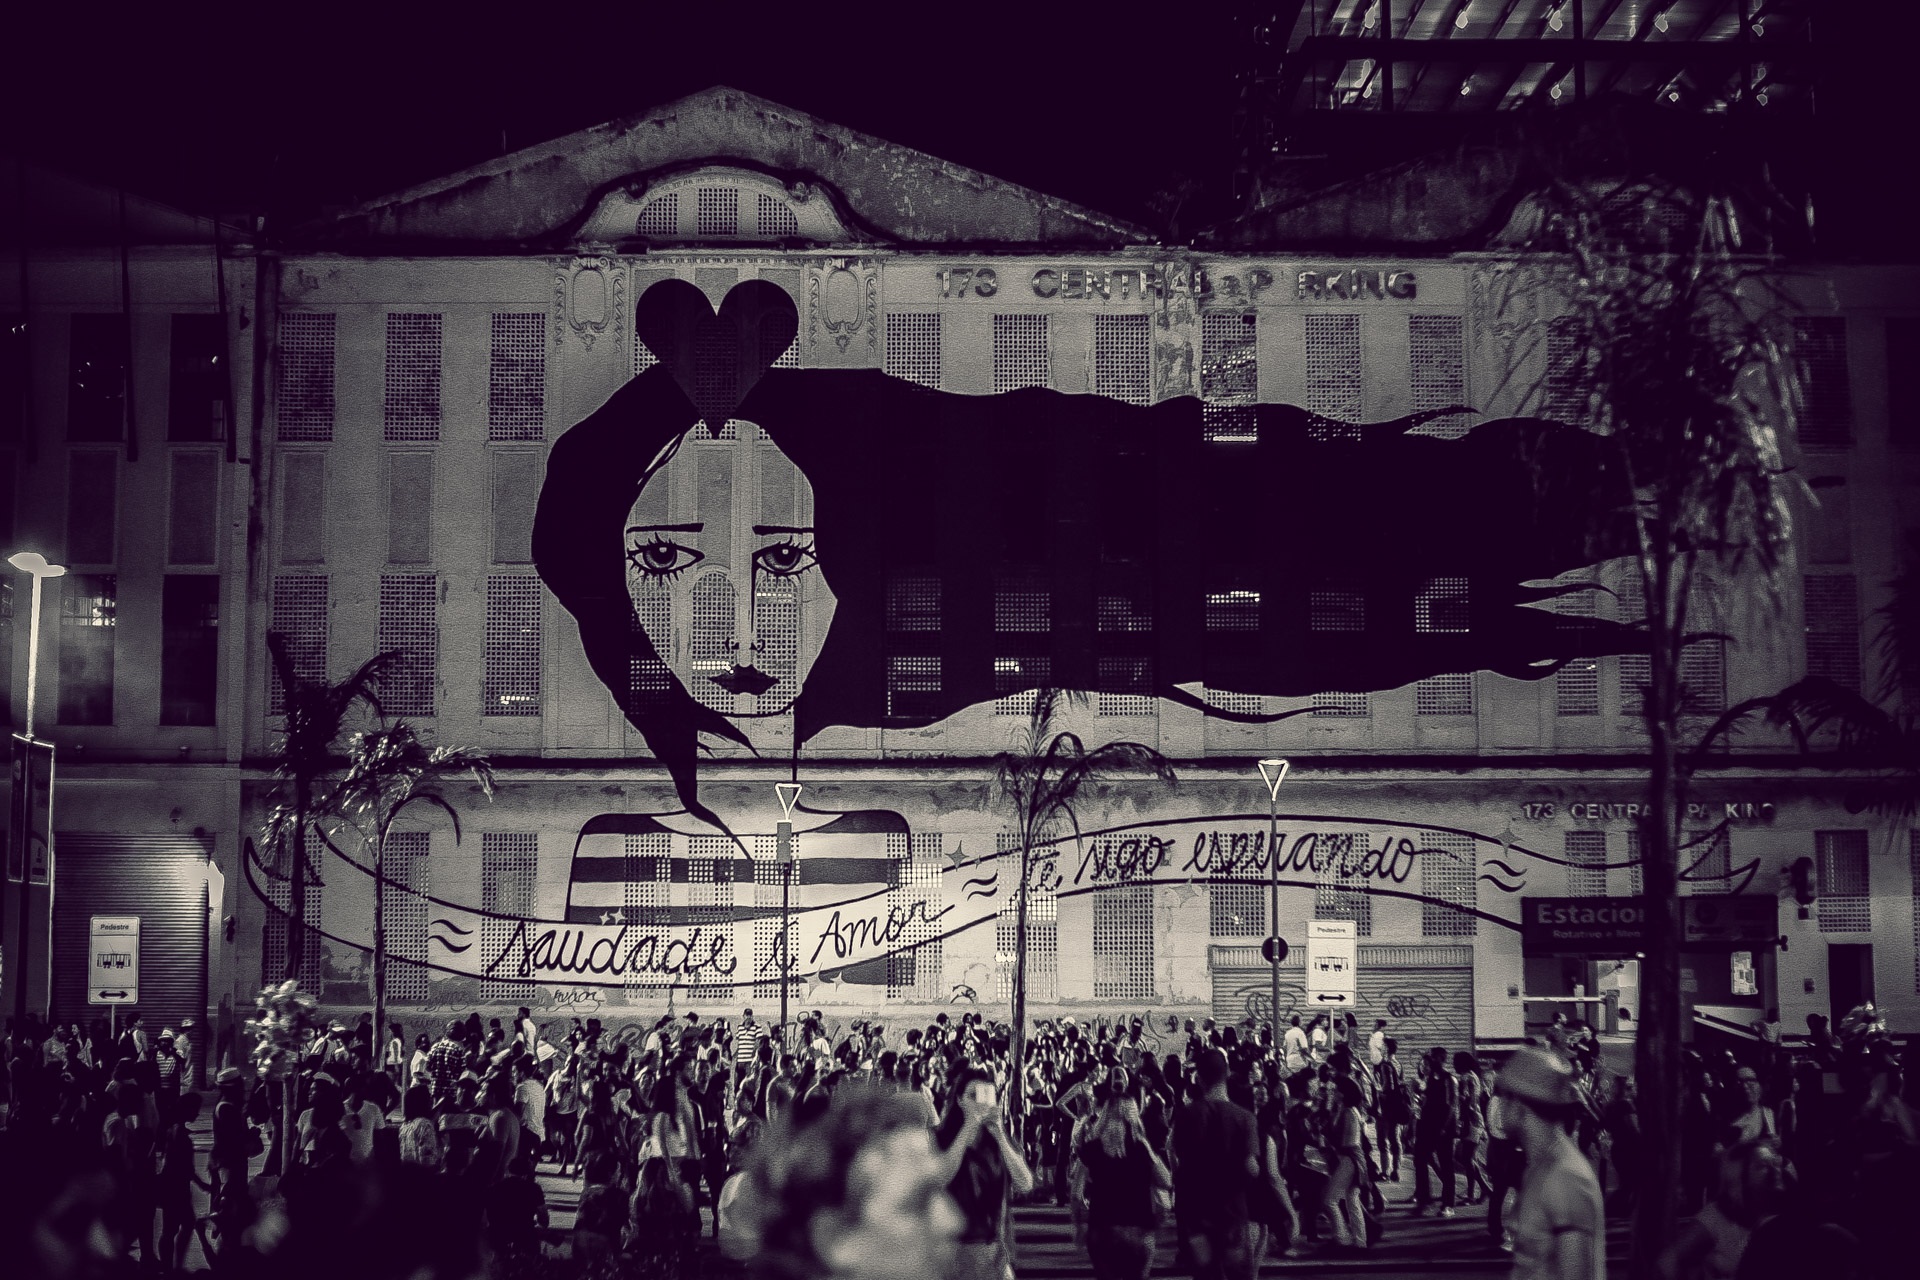
black and white, urban, wall, crowd, artistic, boulevard, monochrome, painting, olympics, 2016, art, stage, painter, photograph, rio, image, brazil, monochrome photography